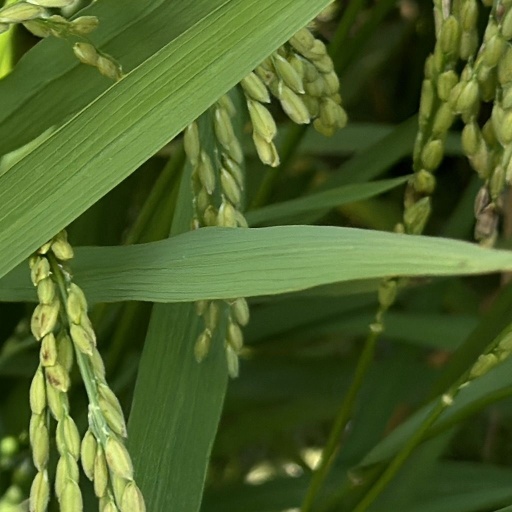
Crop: rice